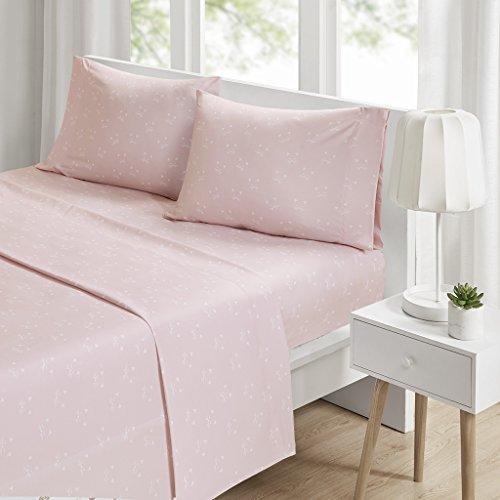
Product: Intelligent Design Novelty Print Ultra Soft Hypoallergenic Wrinkle Free Microfiber Animals Cute Chic Kids Teens Sheet Set Bedding, Twin Xl Size, Pink Cats 3 Piece
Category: Home & Kitchen | Bedding | Kids' Bedding | Sheets & Pillowcases | Sheet & Pillowcase Sets
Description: FEATURES -Bring a fun and charming look to your bedroom with Print Sheet Set.
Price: $18.74
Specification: ProductDimensions:102x66x0.1inches|ItemWeight:2.64pounds|ShippingWeight:2.69pounds(Viewshippingratesandpolicies)|Manufacturer:IntelligentDesign|ASIN:B07CZZM7NQ|Itemmodelnumber:ID20-1431